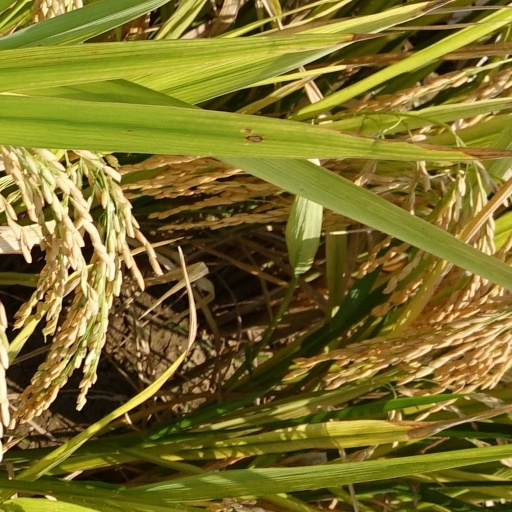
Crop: rice